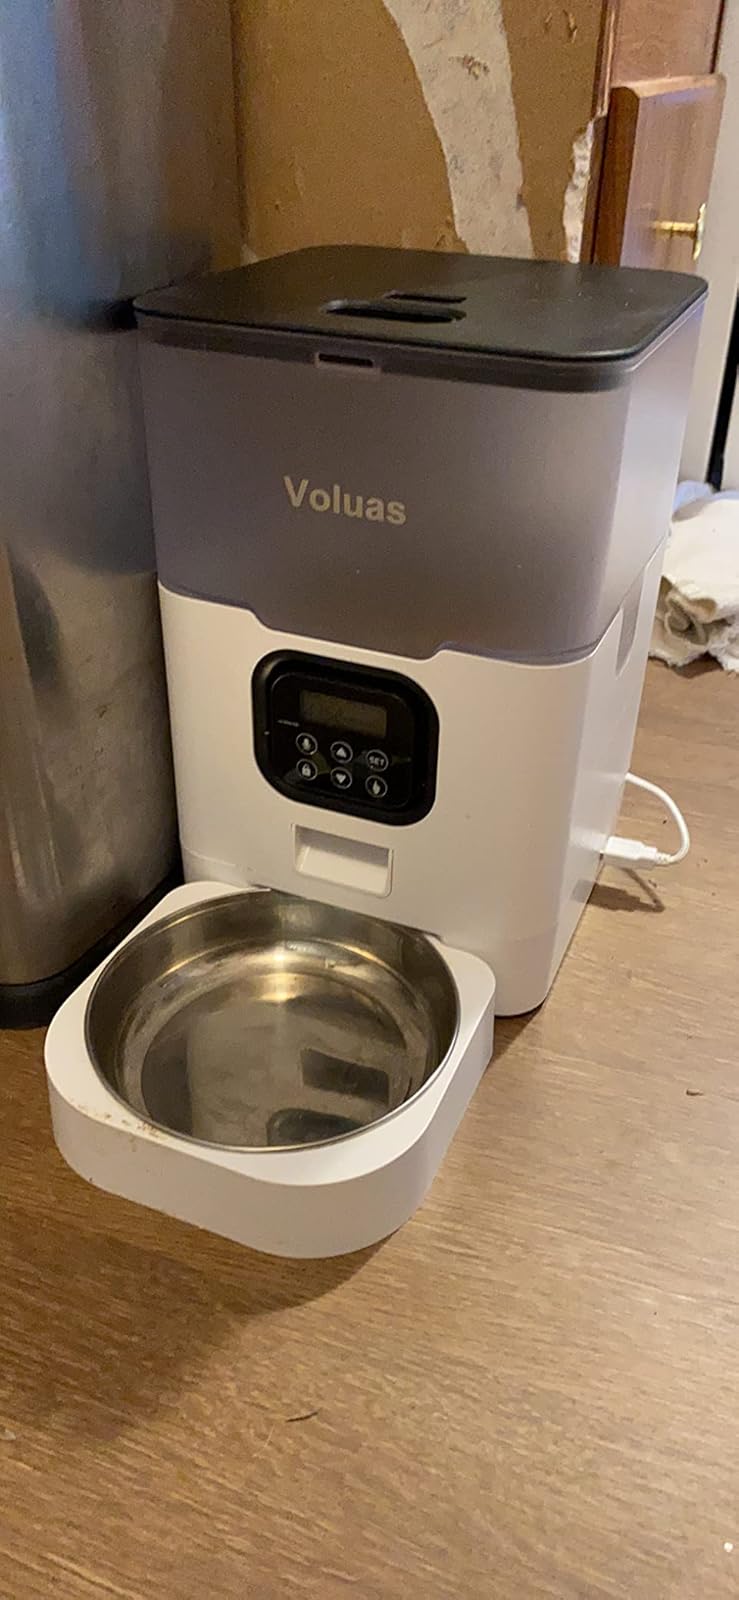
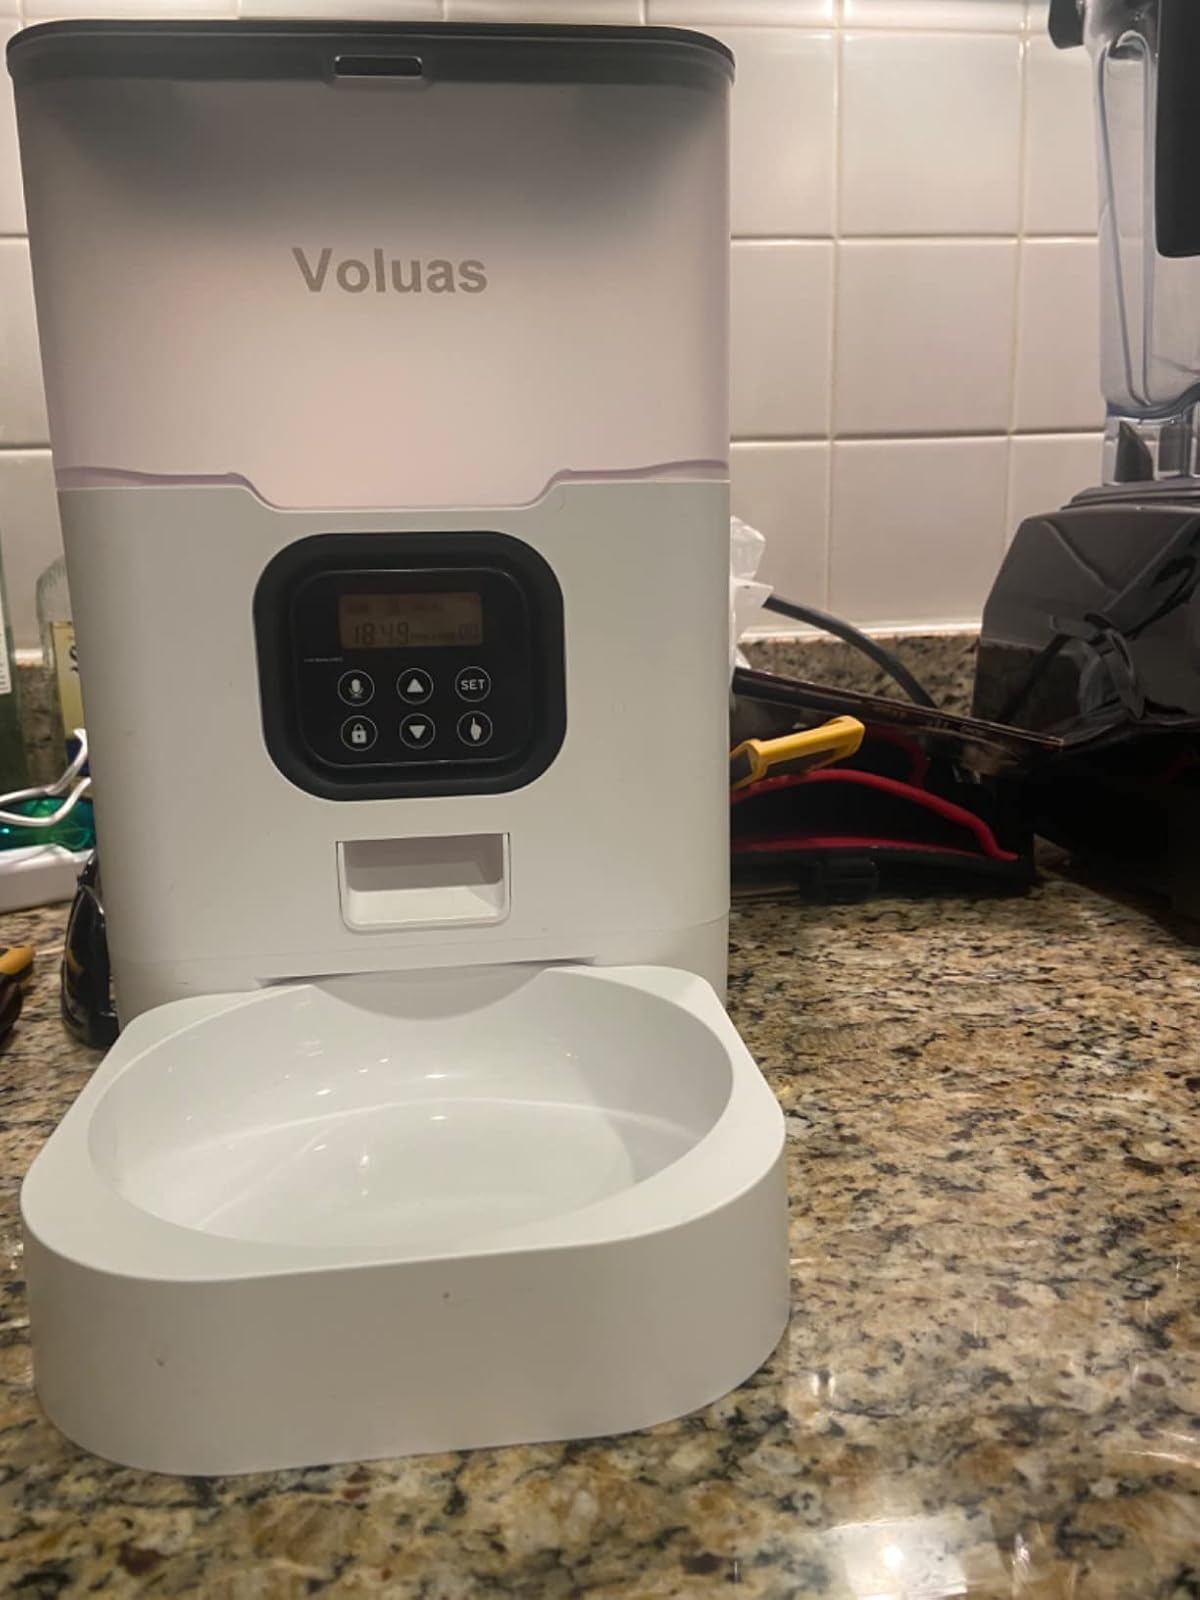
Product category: items_feeder
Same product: yes